Geremi González

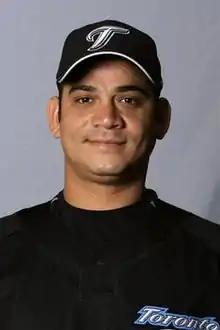
González in a 2007 photo with the Toronto Blue Jays

Geremi Segundo González Acosta (January 8, 1975 – May 25, 2008) was a Venezuelan right-handed pitcher in Major League Baseball who played for the Chicago Cubs, Tampa Bay Devil Rays, Boston Red Sox, New York Mets and Milwaukee Brewers (2006). In his rookie season he led the Cubs with 11 wins, but he was unable to continue that success in later seasons. He was known as Jeremi González until he was traded to the Brewers in 2006, at which time he informed the team of the proper spelling.